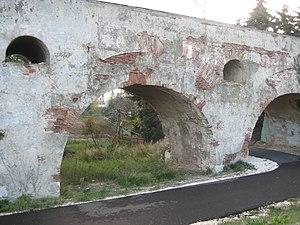
Aqueduc des arcades, Perpignan